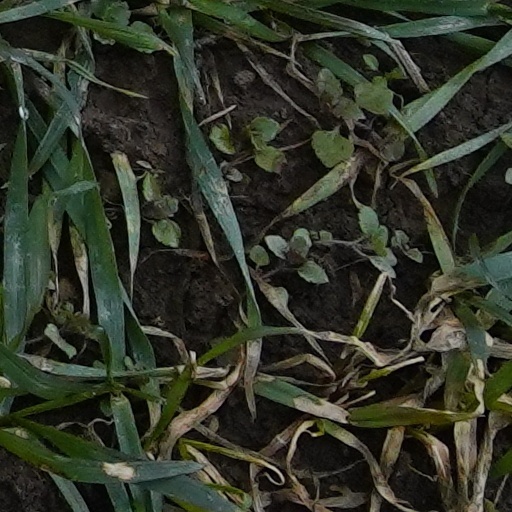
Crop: wheat